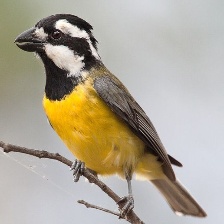
Species: CRESTED SHRIKETIT
Scientific name: FALCUNCULUS FRONTATUS